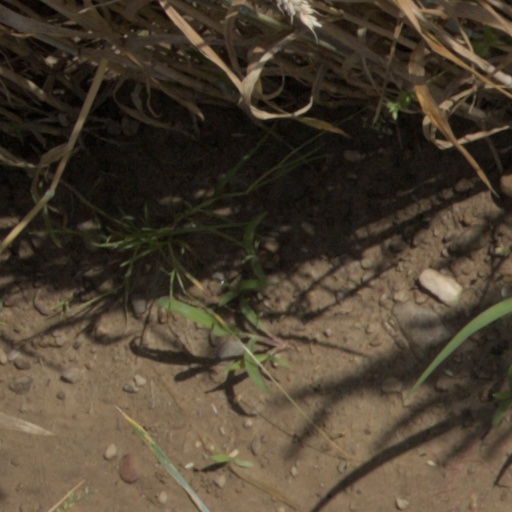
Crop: wheat